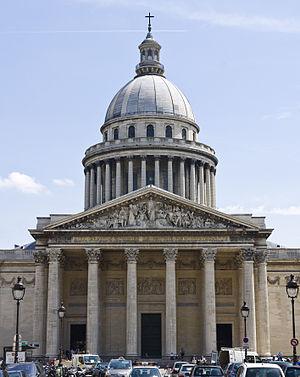
Façade du Panthéon - Paris
Cet article recense les monuments historiques du 5ᵉ arrondissement de Paris, en France.
La Cinq francs Voltaire est une pièce de monnaie commémorative de cinq francs français émise en 1994 à l'occasion du tricentenaire de la naissance de Voltaire.
Cet article recense les monuments historiques français classés en 1920.